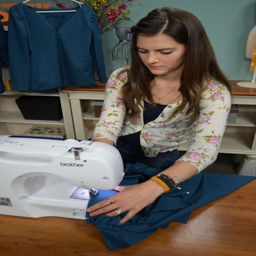
get free sewing videos and tips .